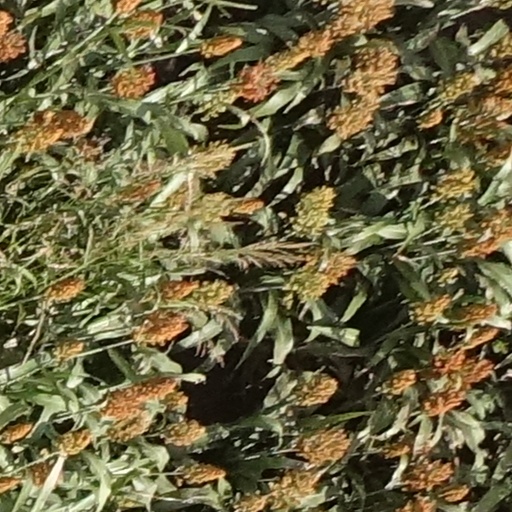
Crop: sorghum